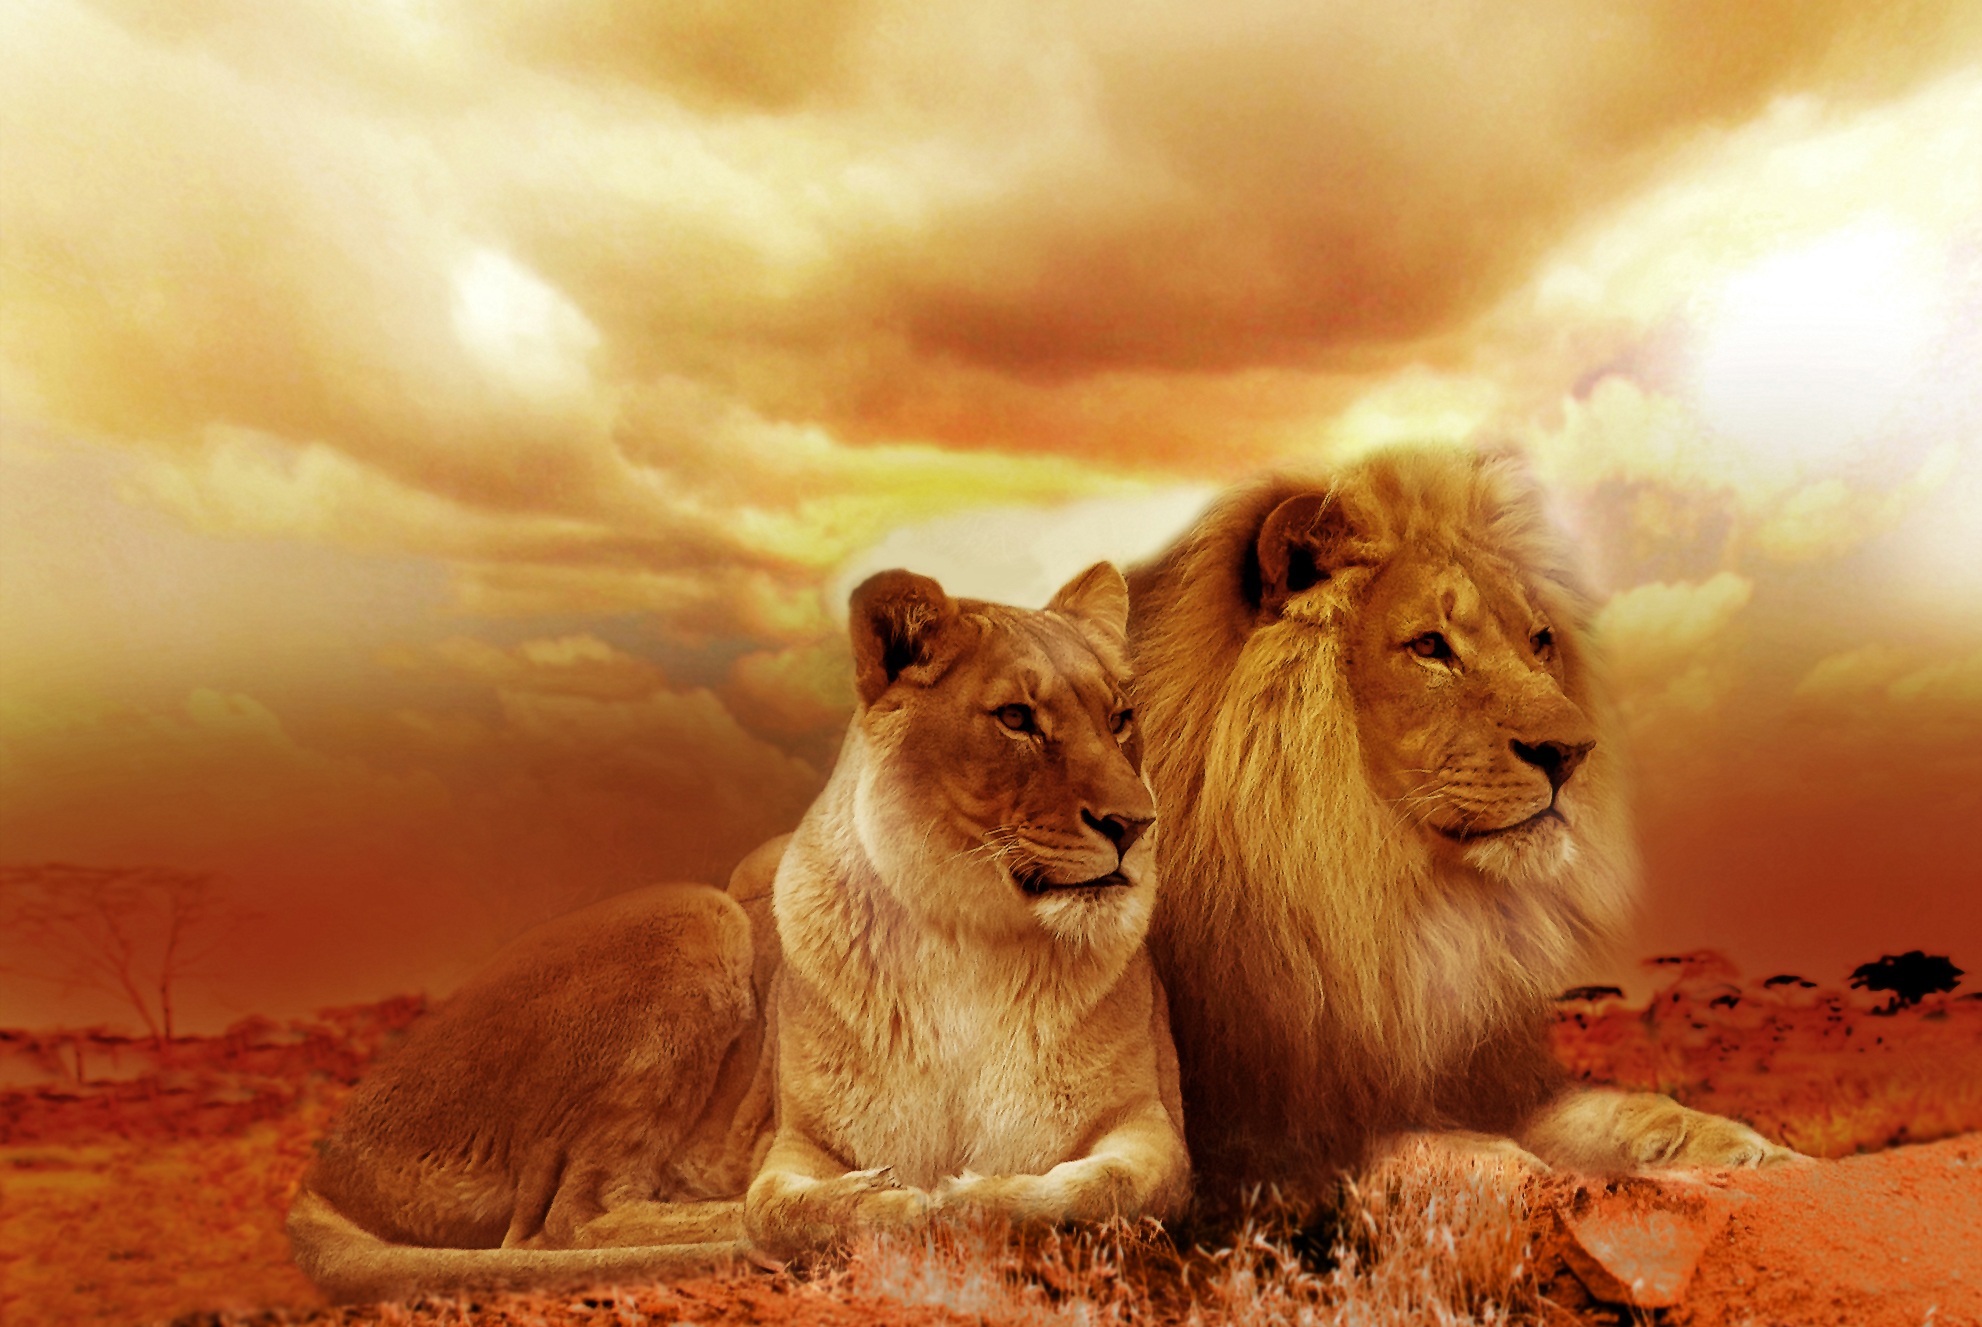
landscape, nature, sunset, dusk, wildlife, africa, mammal, mane, fauna, savanna, lion, lioness, whiskers, clouds, animals, outlook, vertebrate, safari, outback, steppe, wild animals, natural wonders, big cats, cat like mammal